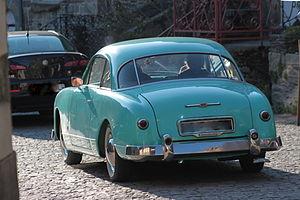
Ford S.A.F. Facel Comète.